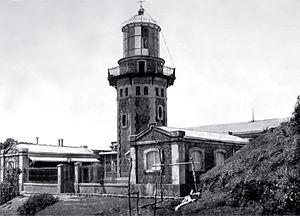
Le phare du Cap Engaño est un phare situé sur l'île Palaui, à Santa Ana, dans la province de Cagayan aux Philippines.